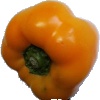
Label: Pepper Yellow 1